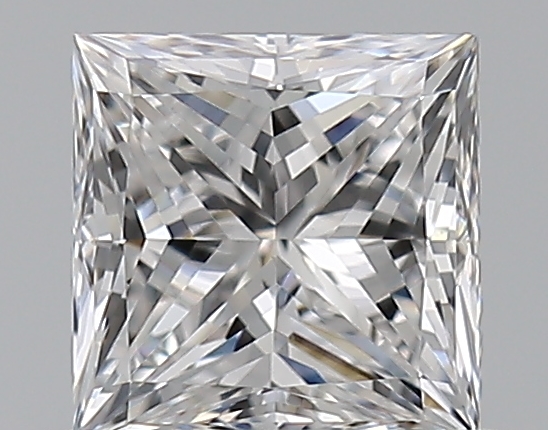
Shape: princess
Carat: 0.61
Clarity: VS1
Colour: D
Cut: EX
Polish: EX
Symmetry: VG
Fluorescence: F
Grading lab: GIA
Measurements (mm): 4.65 x 4.6 x 3.3